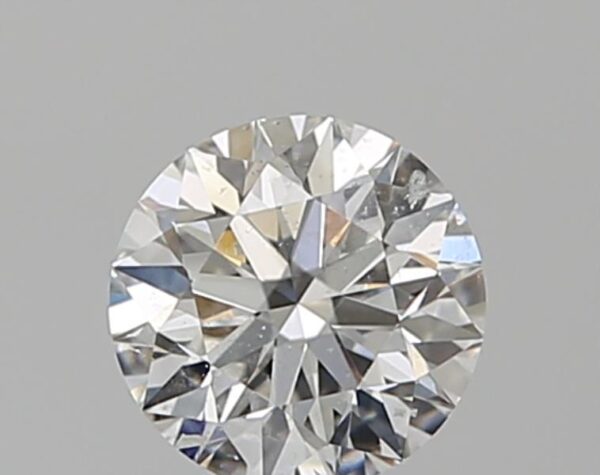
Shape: round
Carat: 0.5
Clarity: SI2
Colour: F
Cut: EX
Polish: EX
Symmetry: EX
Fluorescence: N
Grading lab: GIA
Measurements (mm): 5.03 x 5.06 x 3.18